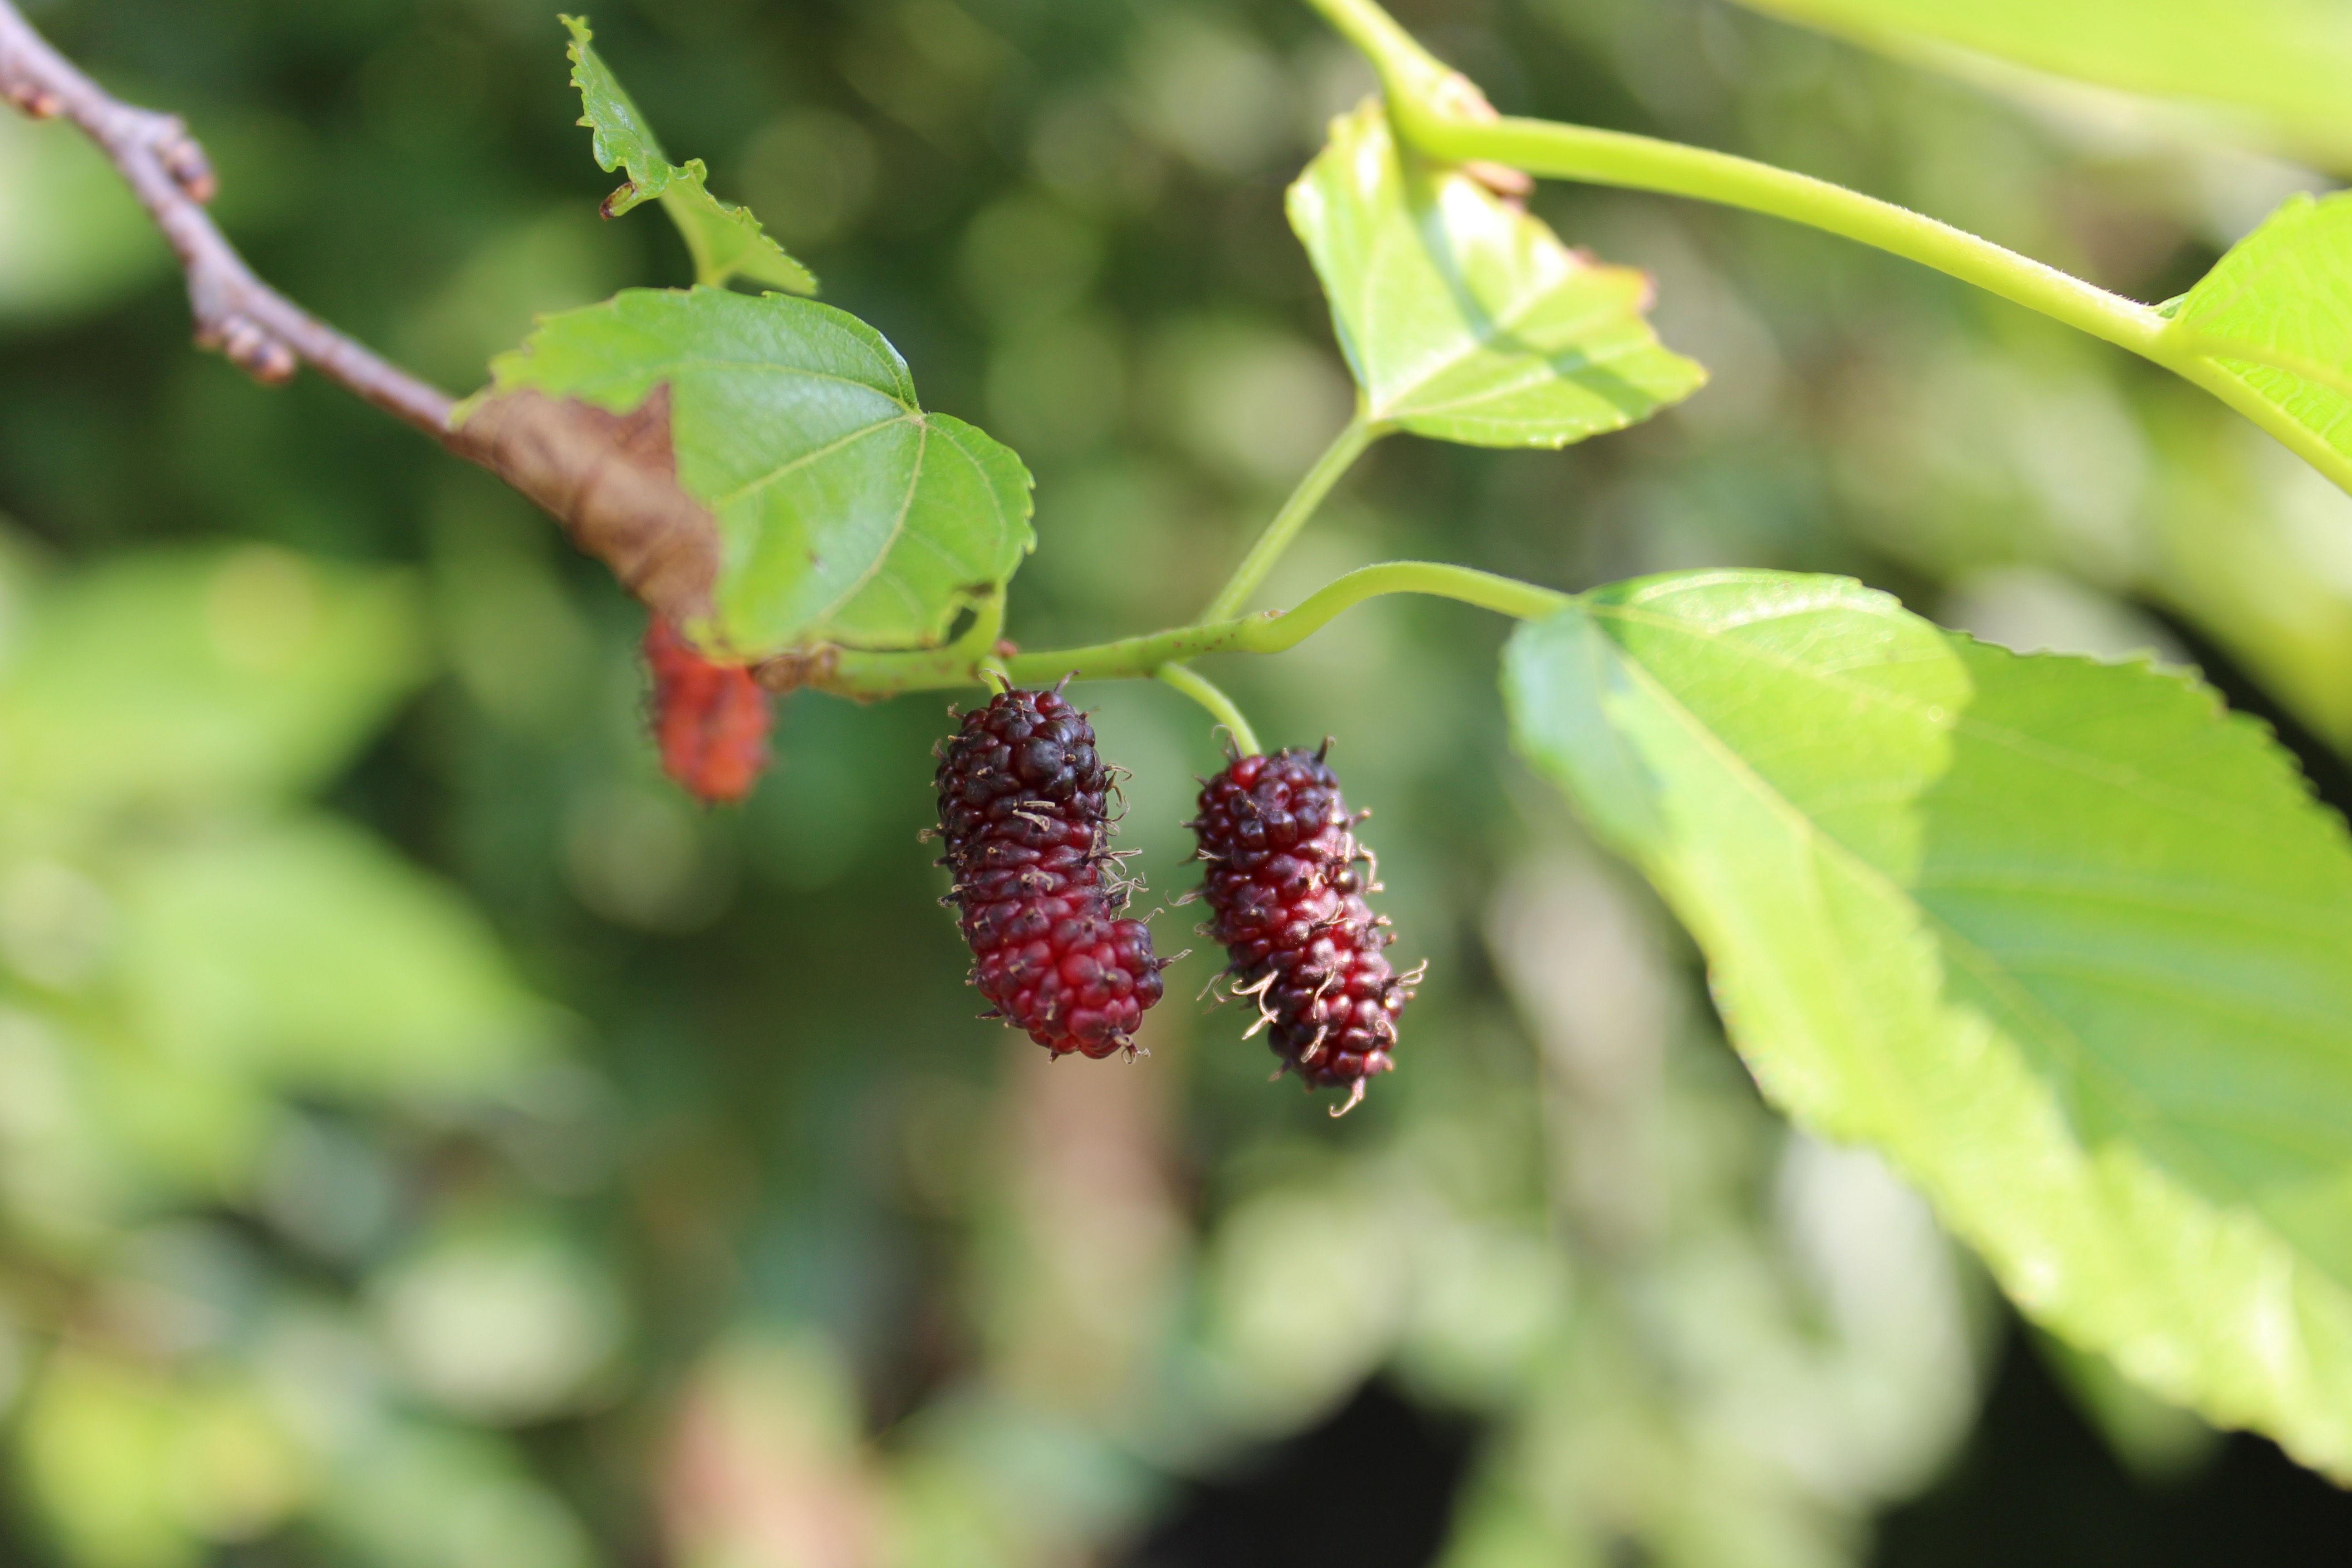
tree, nature, branch, blossom, plant, fruit, berry, leaf, flower, flying, food, green, produce, botany, flora, shrub, macro photography, mulberry, flowering plant, land plant